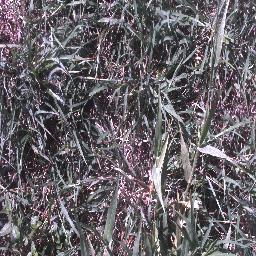
Label: negative